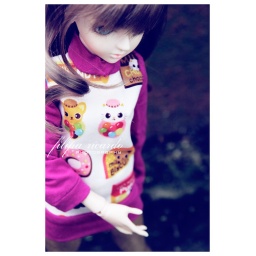
Bambi in cute clothes